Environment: real
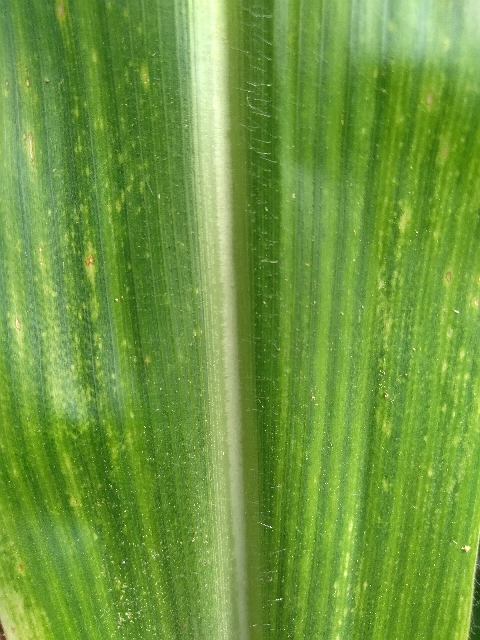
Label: lethal_necrosis